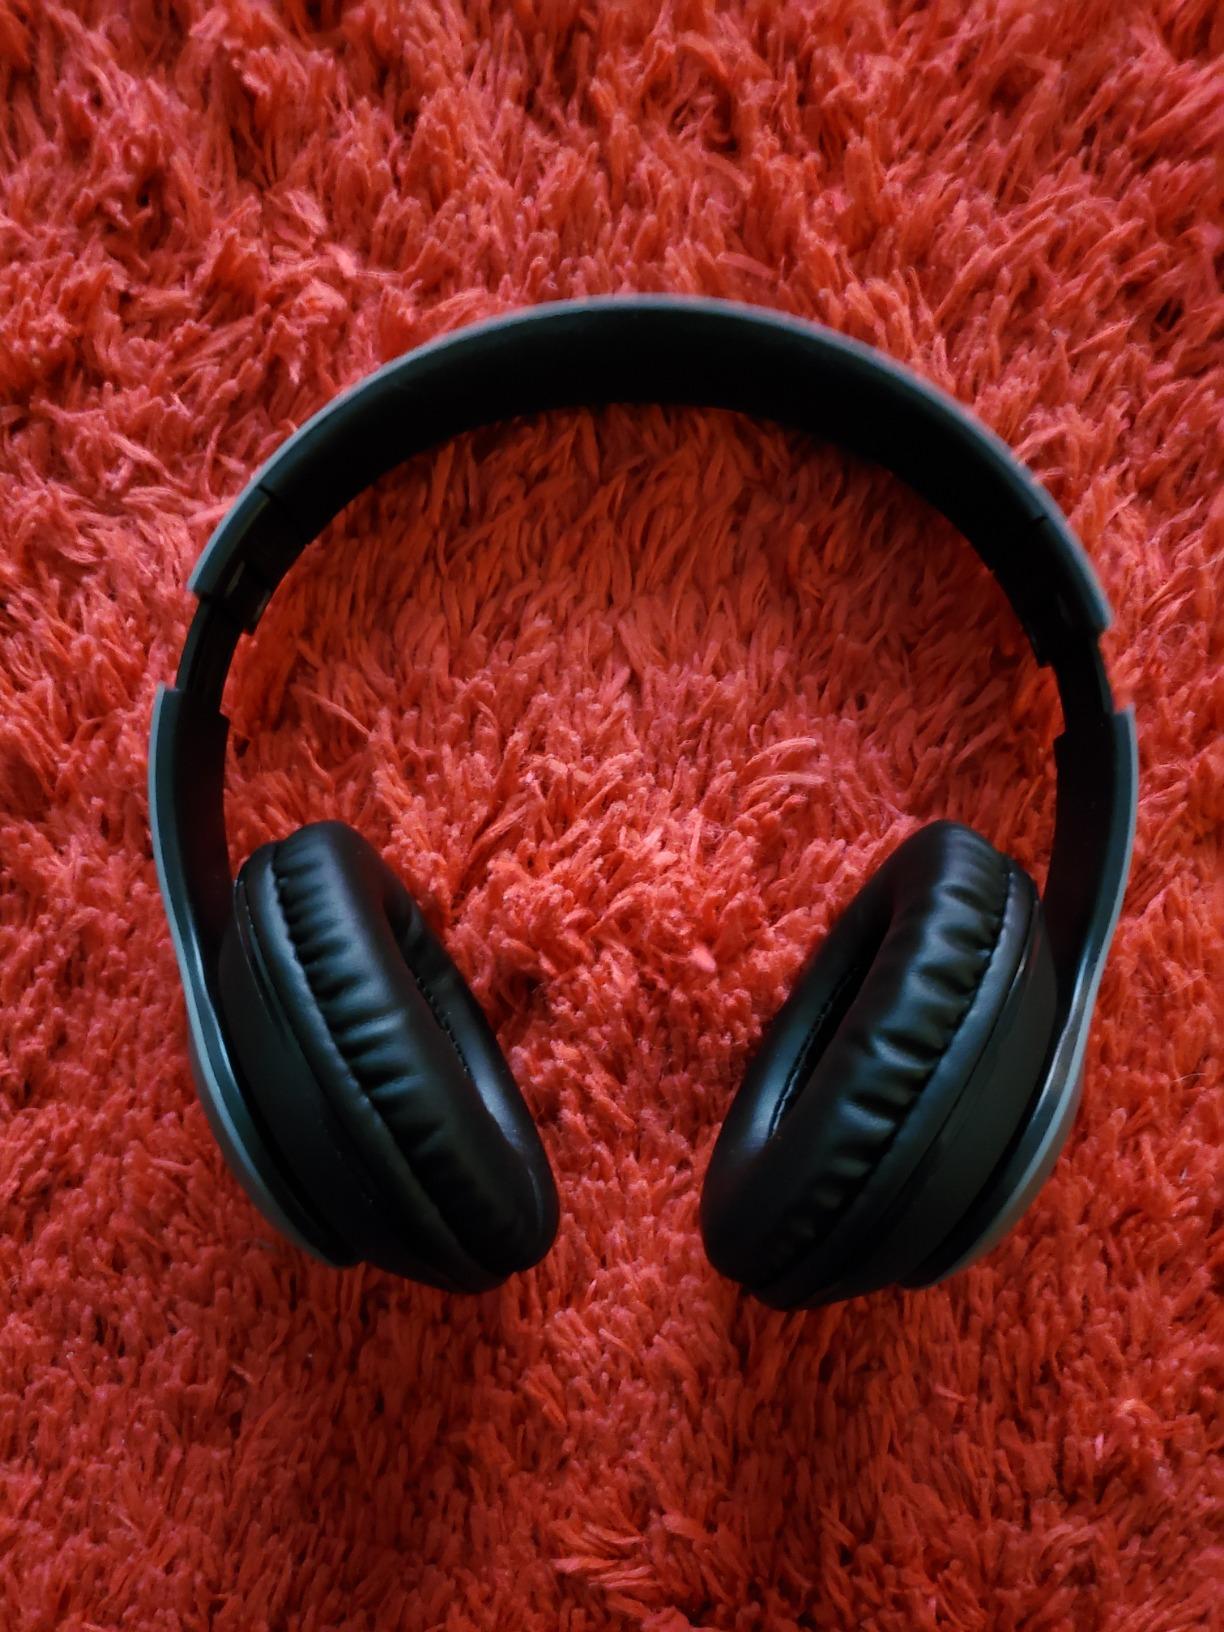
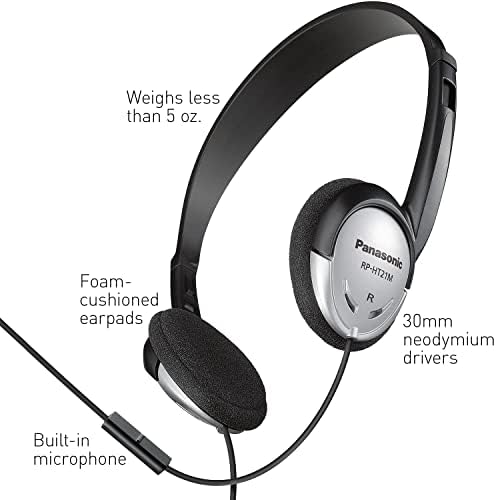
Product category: headphones
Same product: no